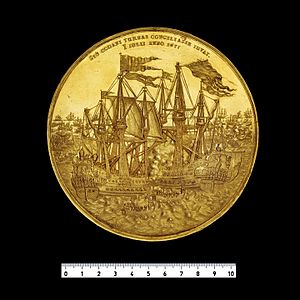
Søslaget i Køge Bugt / Slagets resultat
Bagsiden af medaljen
Medalje for Slaget ved Køge Bugt 1677, bagside Beskrivelse Medalje til minde om sejren i Slaget i Køge Bugt 1677, Galster 124, bagside. Medaljen er lavet af Christopher Schneider, mester for mange af Christian Vs medaljer i anledning af sejrene i Den Skånske Krig.
Slaget i Køge Bugt den 1. juli 1677 var en del af Skånske krig, hvor Danmark var i krig med Sverige. Søslaget var kulminationen af flere søslag mellem danskerne og svenskerne 1676-1677: Erobringen af Gotland, Slaget ved Bornholm, Slaget ved Öland og Slaget ved Møn.